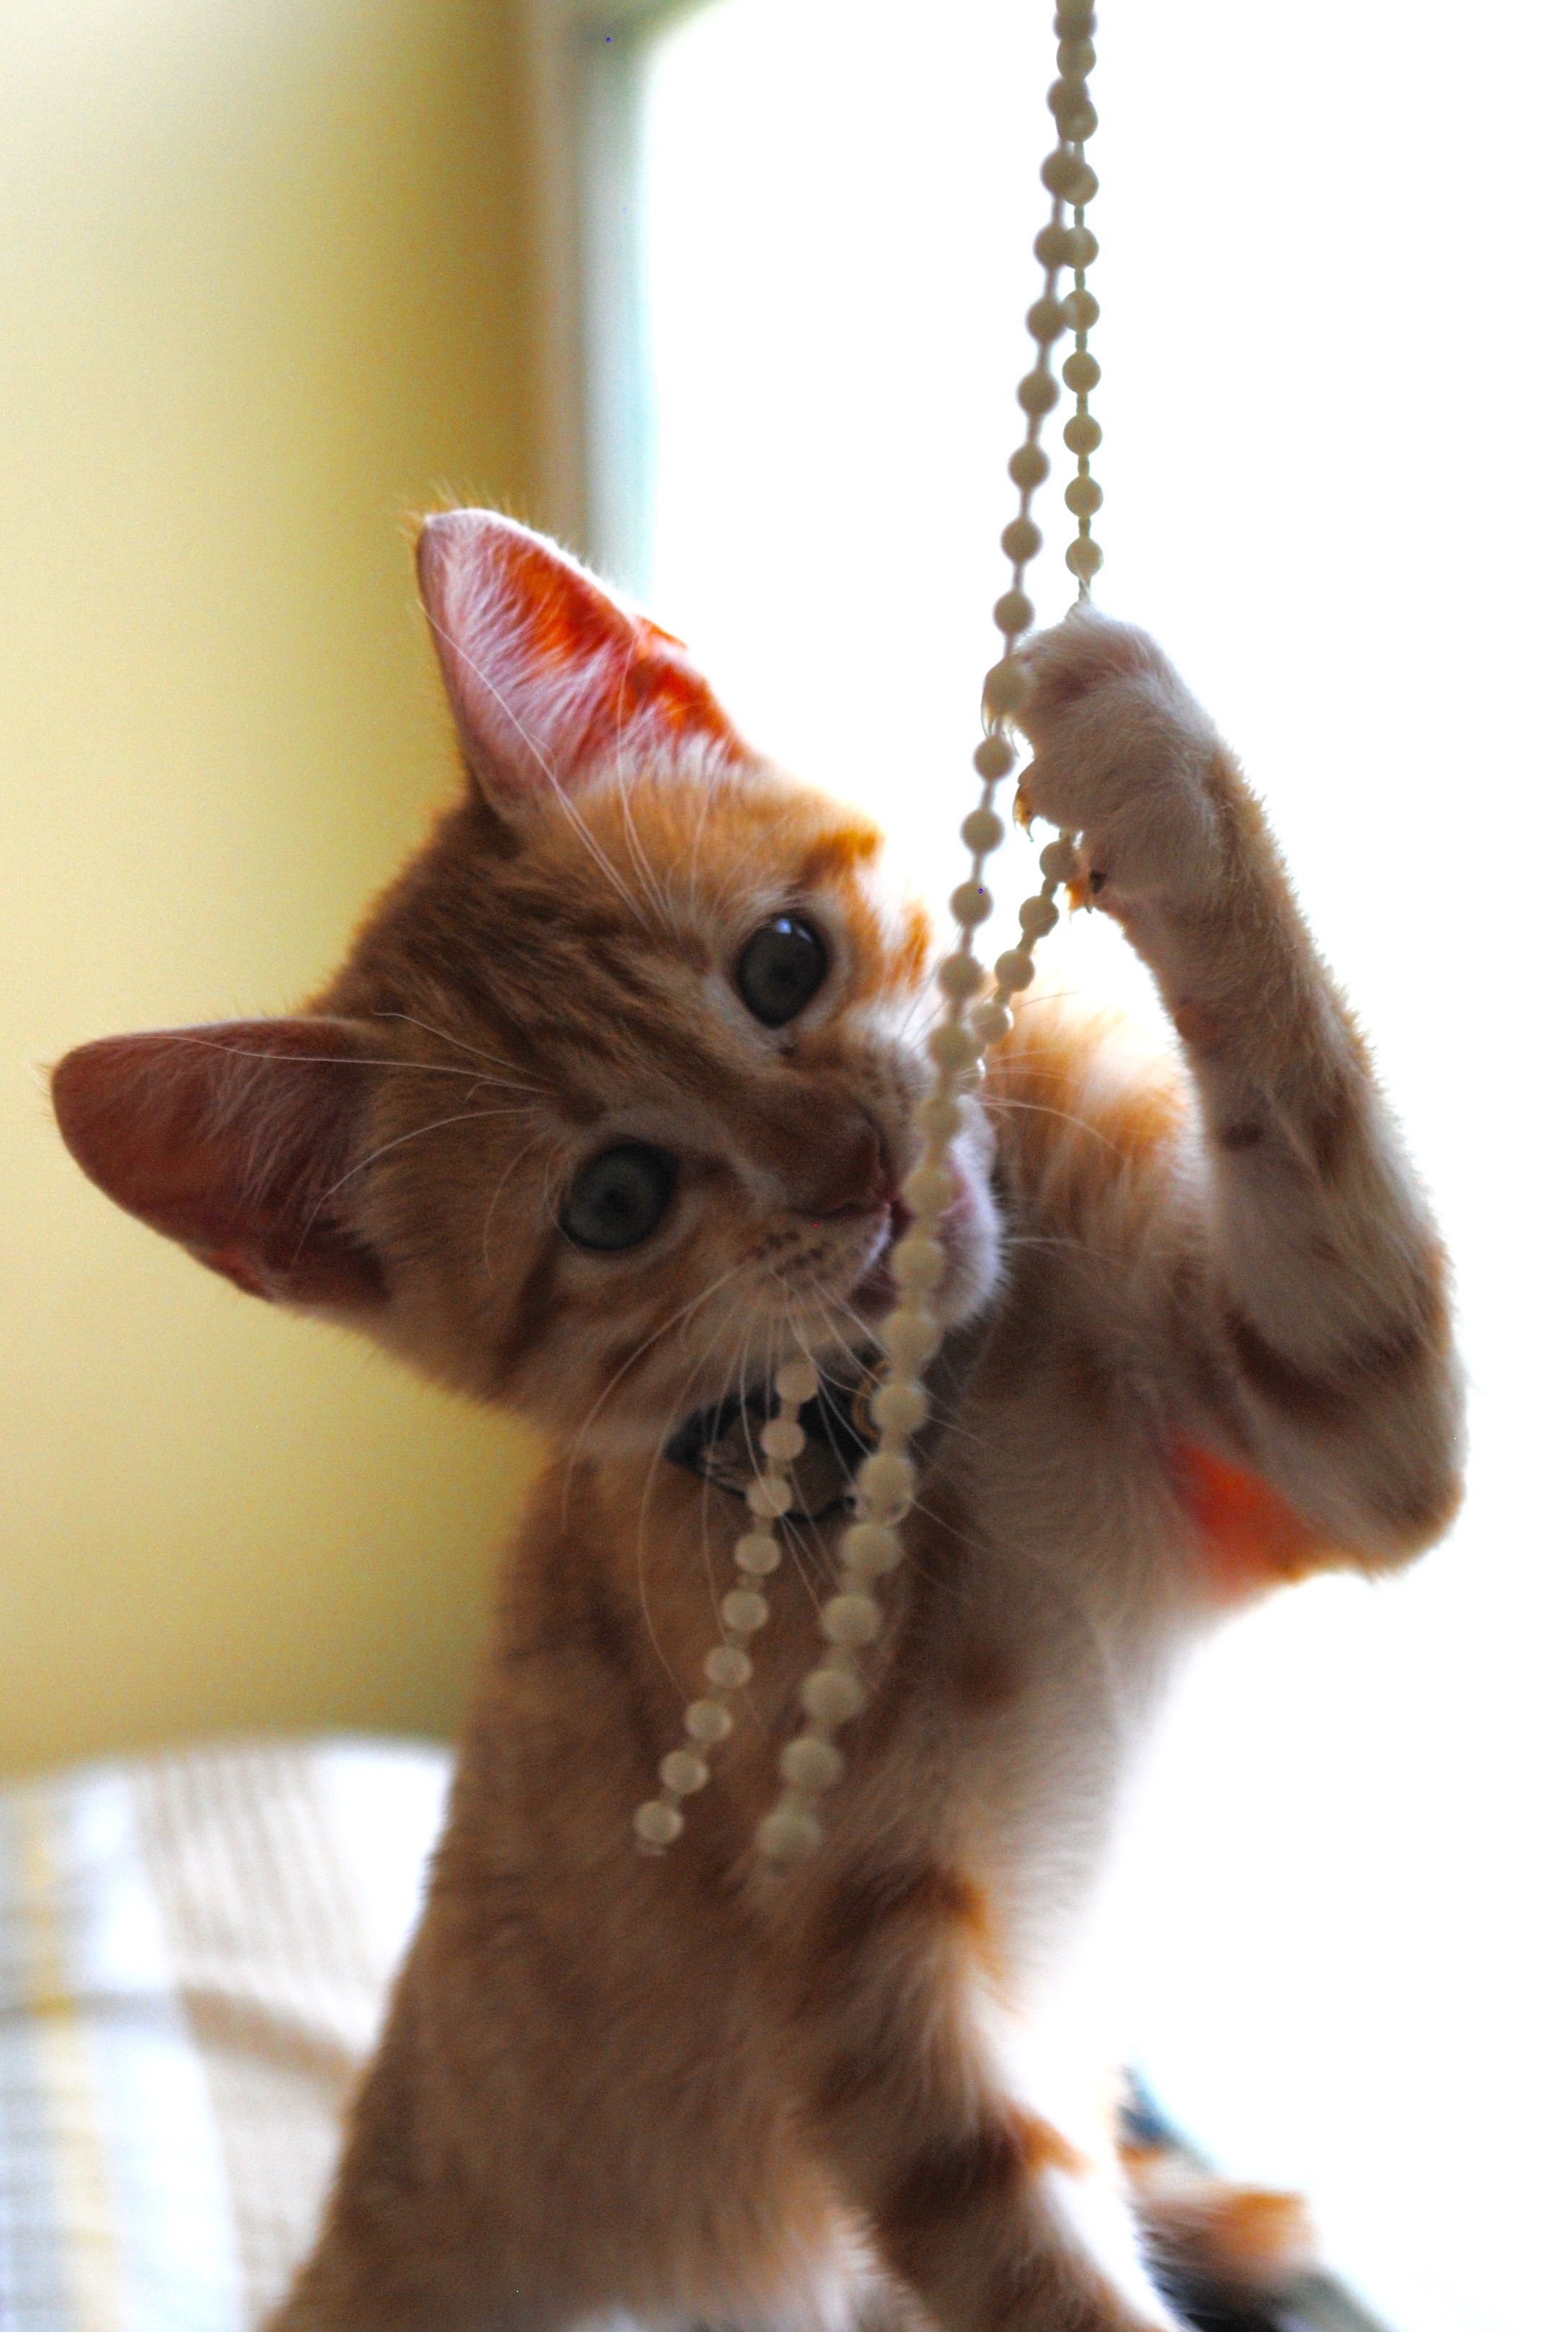
kitten, cat, mammal, whiskers, vertebrate, maine coon, small to medium sized cats, cat like mammal